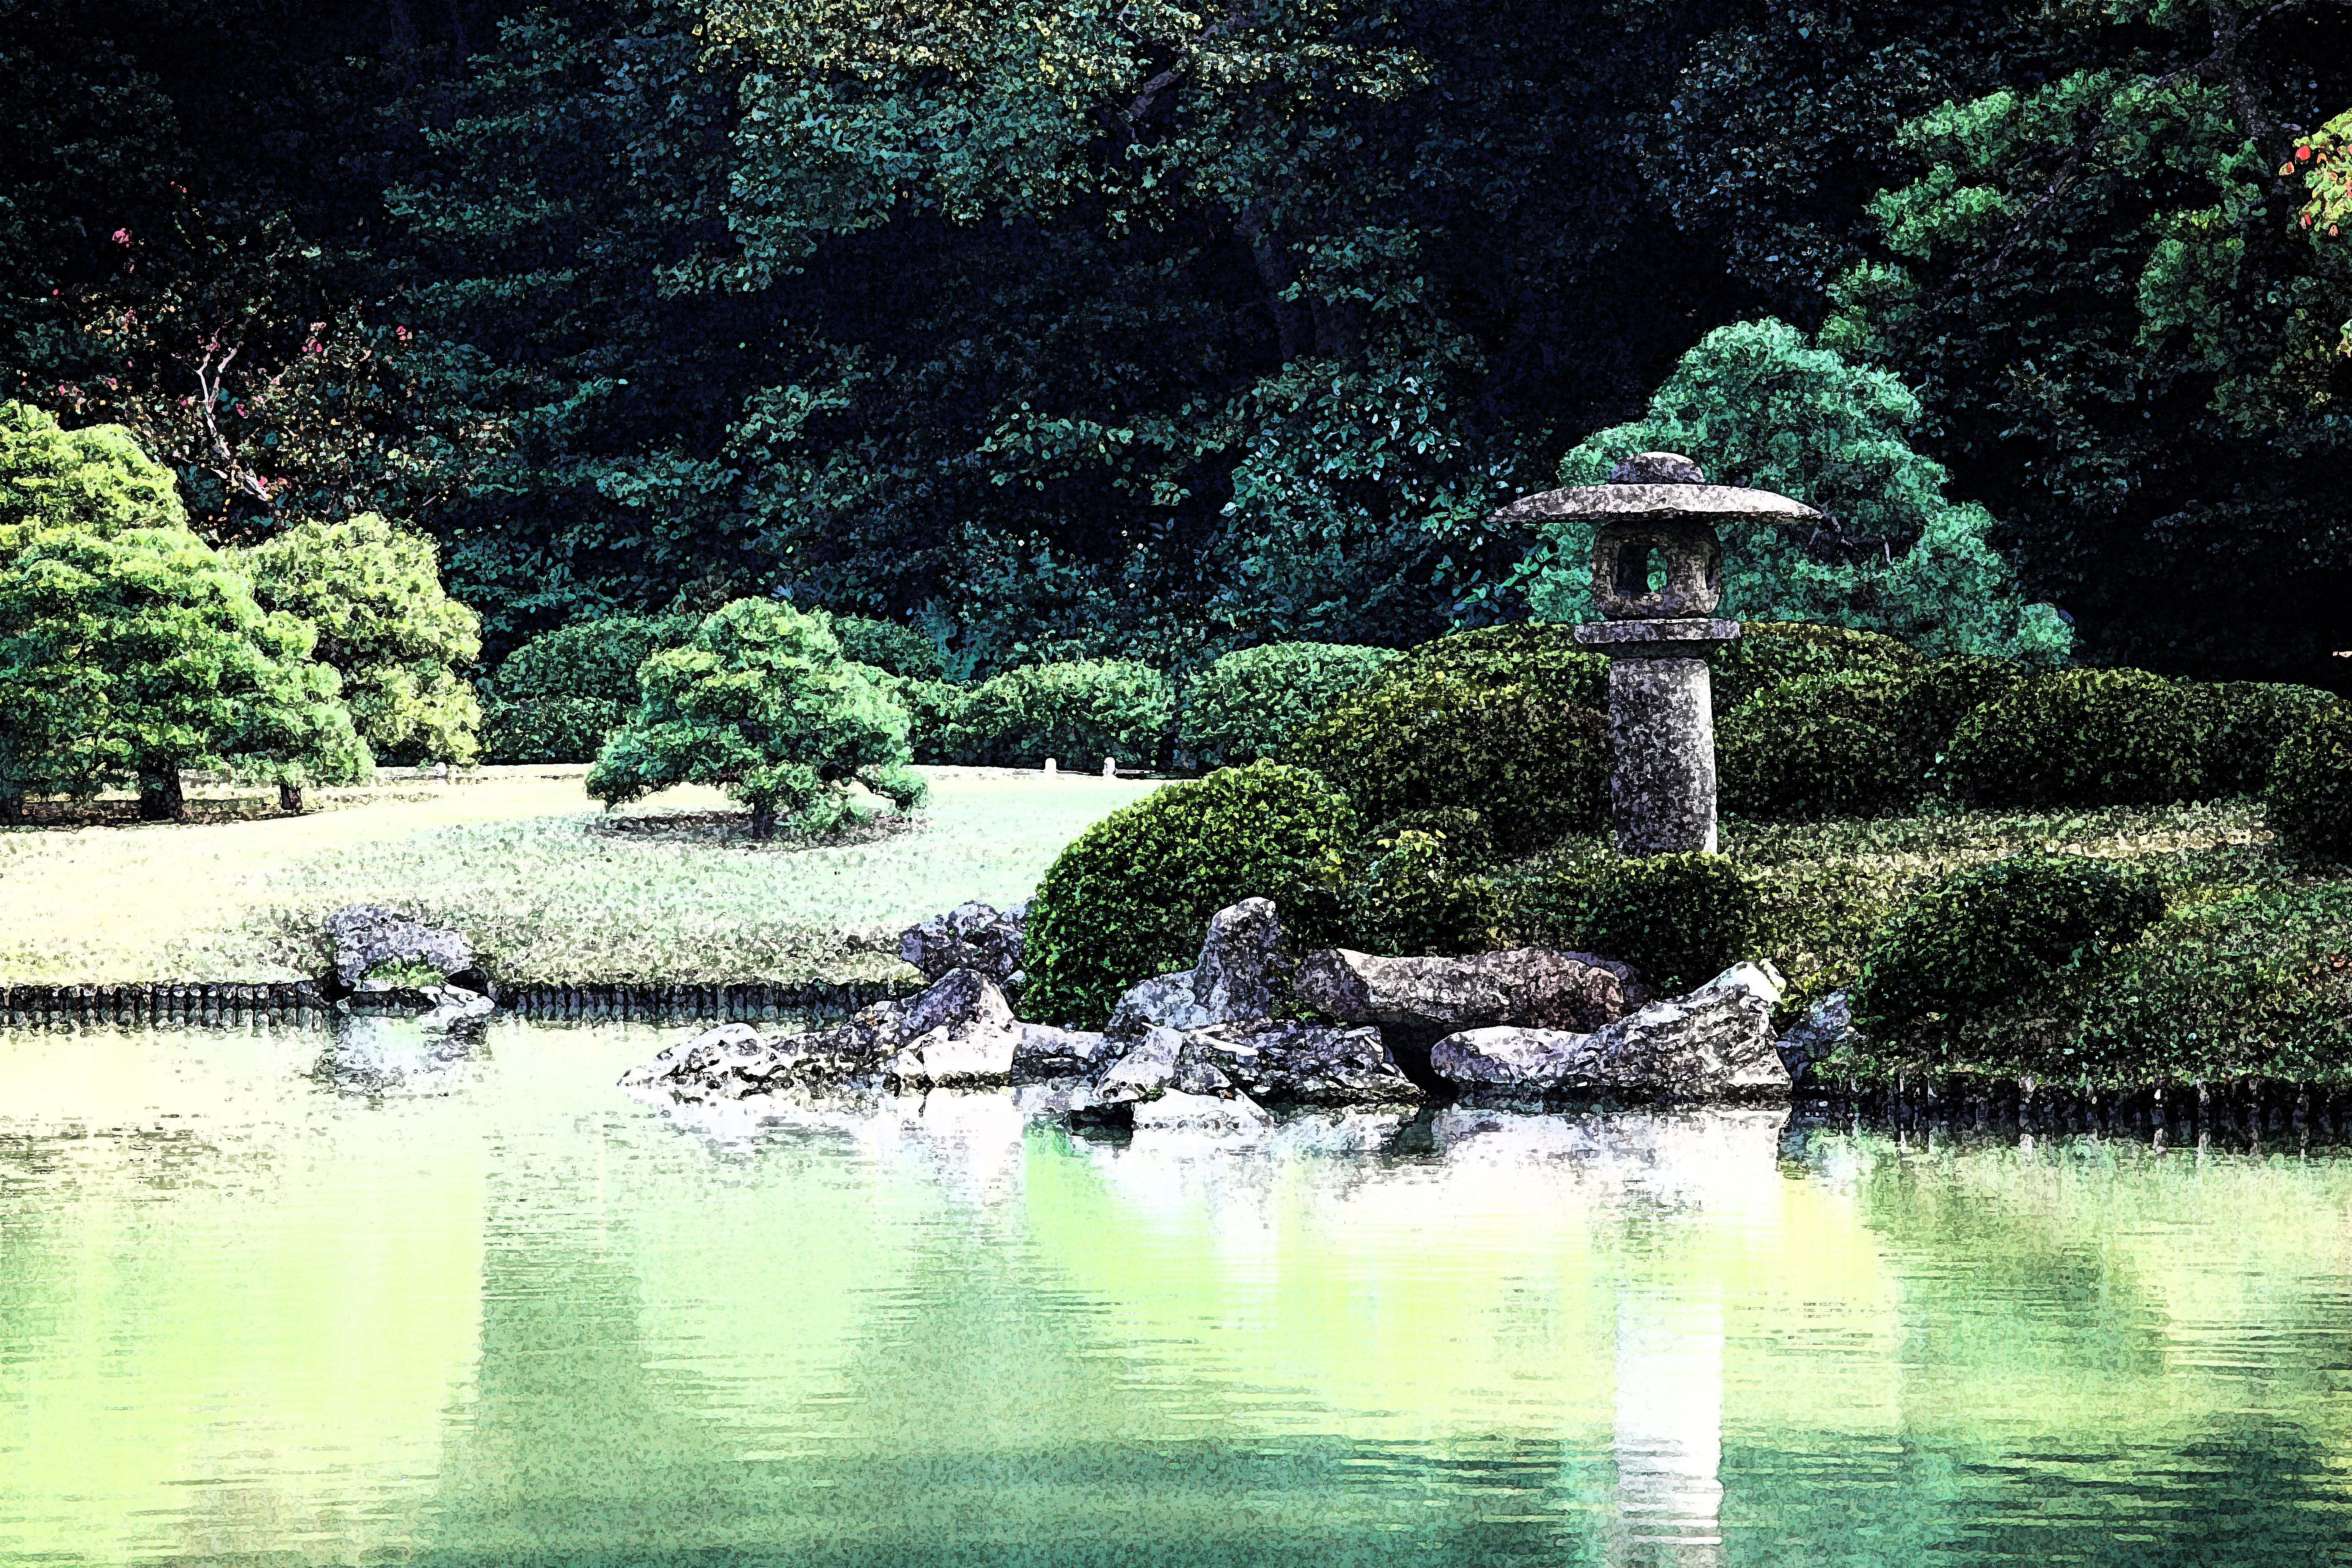
landscape, tree, water, nature, grass, plant, sky, leaf, lake, pond, green, reflection, reservoir, garden, flora, cool image, landscaping, vegetation, shrub, photoshop, botanical garden, fresco, filter, i, water feature, watercourse, water resources